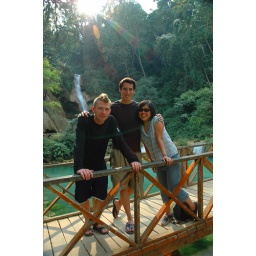
Rick, Amy, and I visited a surreal jungle waterfall near Luang Prabang, Laos that featured sparkling water and colorful surroundings.